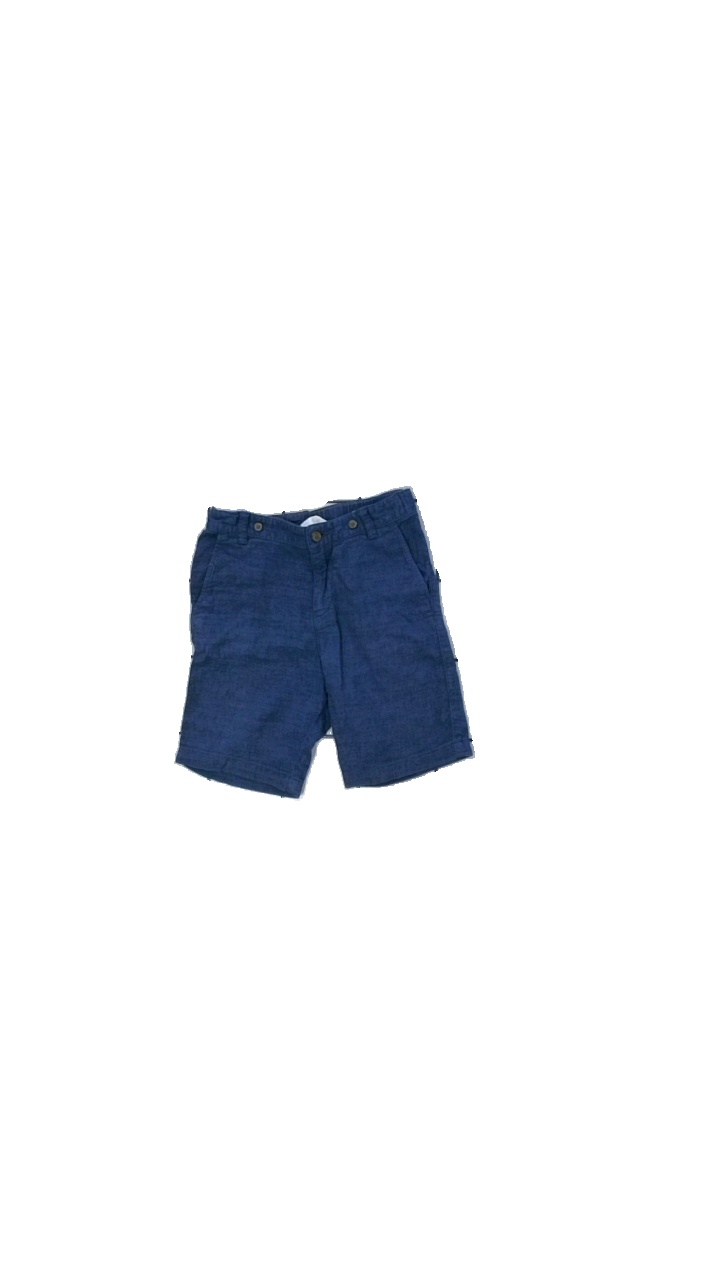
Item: Shorts (Children)
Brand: H&m
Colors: Blue
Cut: Regular
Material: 100% cott
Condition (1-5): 4
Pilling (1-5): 4
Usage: Reuse
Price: <50